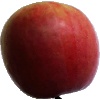
Label: Apple Crimson Snow 1